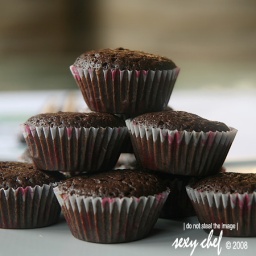
brownies in a cup paper